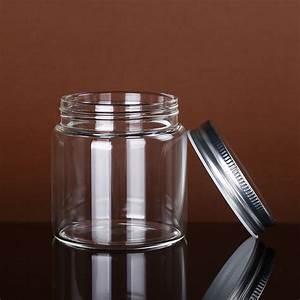
Waste category: glass